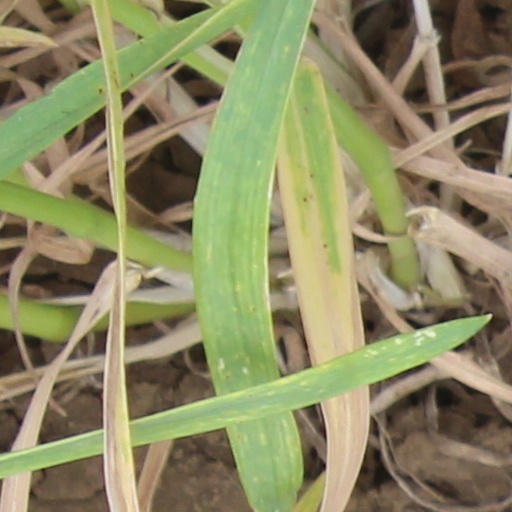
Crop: wheat